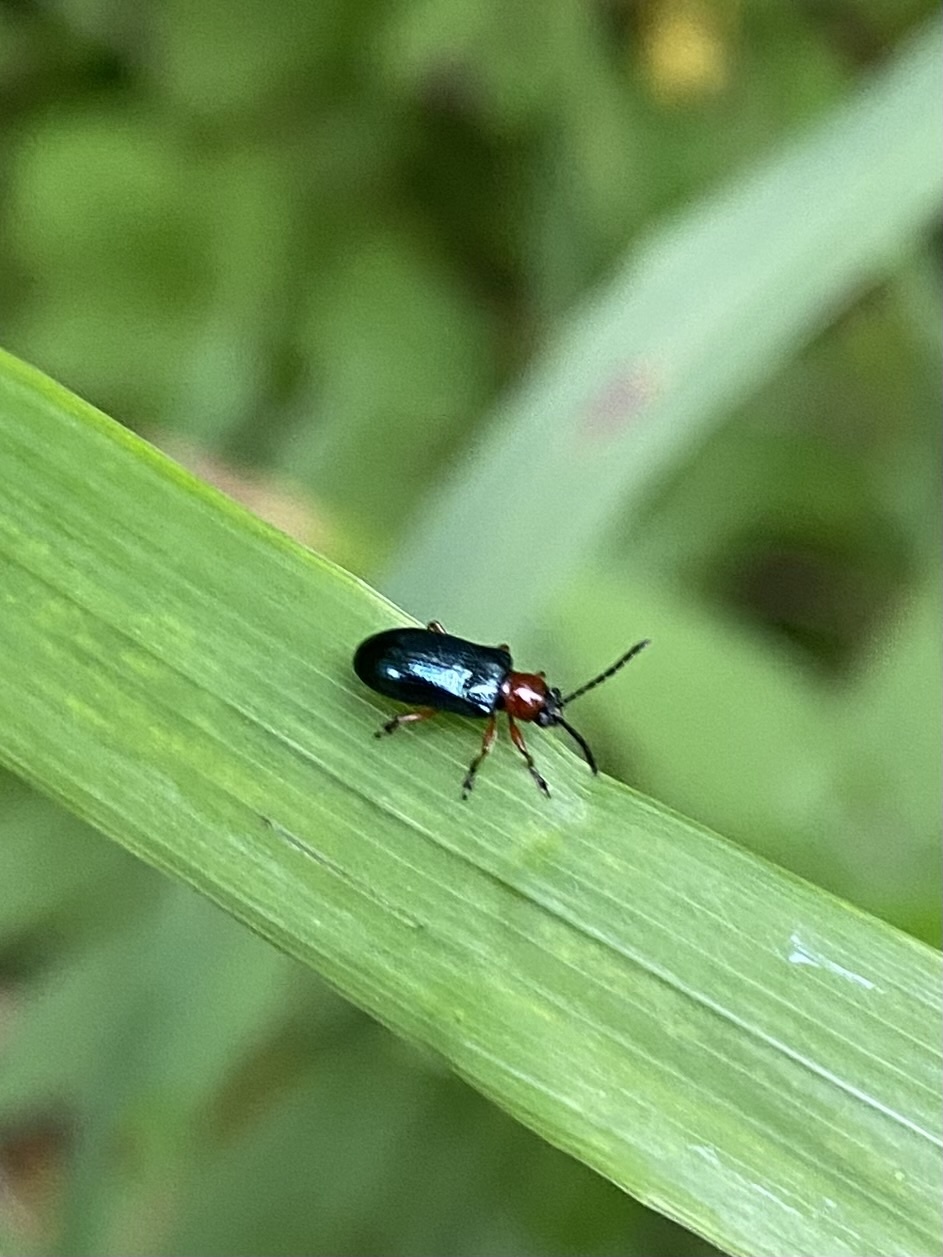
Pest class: cereal_leaf_beetle